Fantasia: Music Evolved

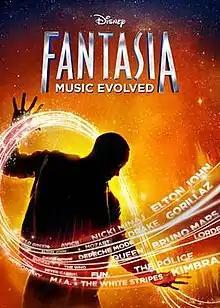

Fantasia: Music Evolved is a 2014 motion-controlled rhythm game developed by Harmonix and published by Disney Interactive Studios for the Xbox 360 and Xbox One with Kinect. The game is the interactive successor to Walt Disney Animation Studios' 1940 animated film "Fantasia" and its 1999 sequel "Fantasia 2000", both of which it is based upon.